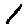
Label: 1